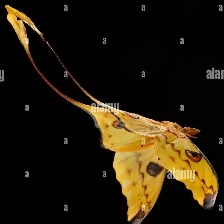
Species: COMET MOTH